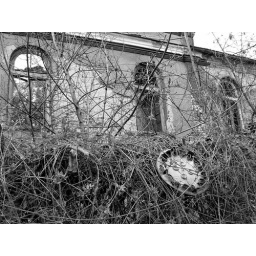
Lonely fences in black and white 9